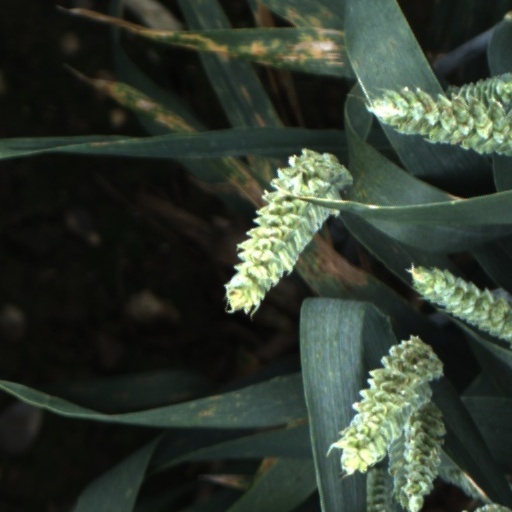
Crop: wheat